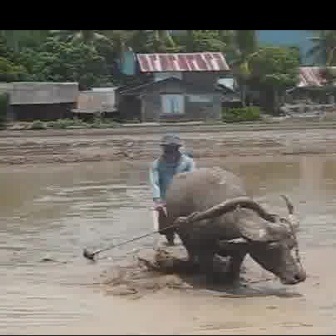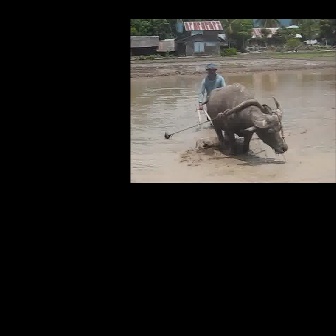
  Please identify the target specified by the bounding box [160,164,306,310] in the first image and locate it in the second image. Return the coordinates in [x_min,y_min,x_max,y_max] format.
Answer: [199,81,287,169]